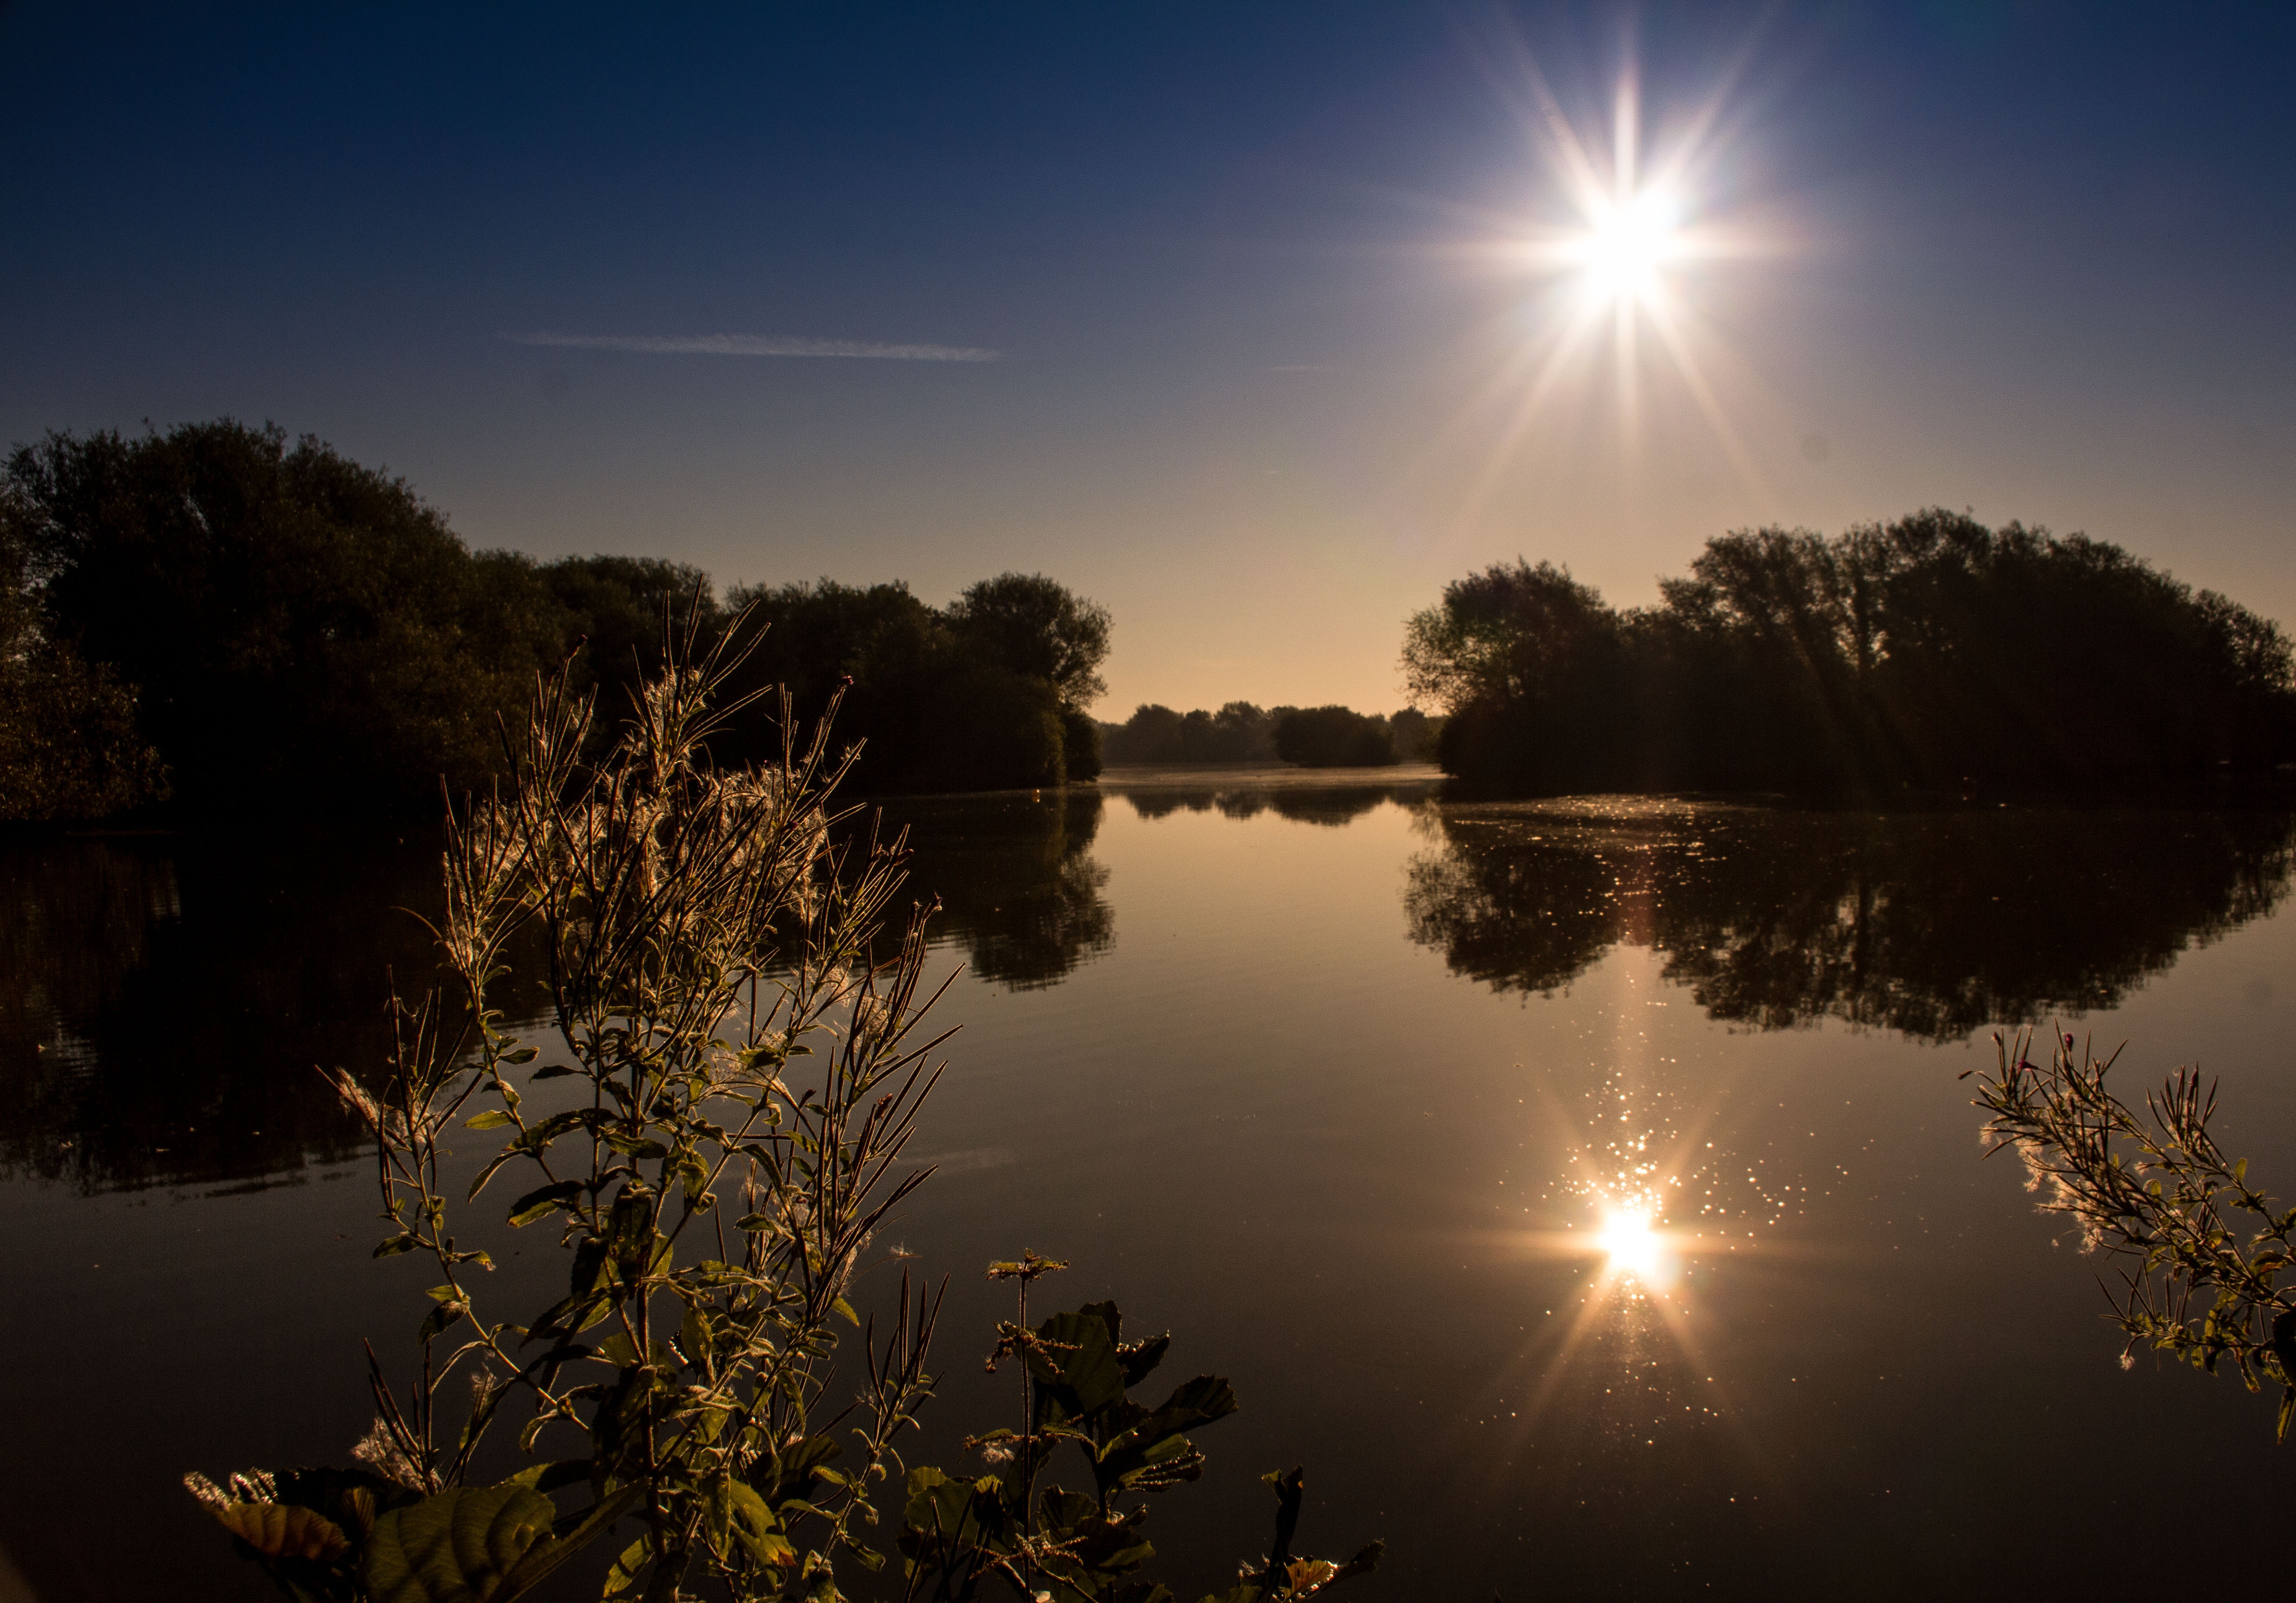
tree, nature, light, sun, sunrise, sunset, mist, night, sunlight, morning, lake, dawn, atmosphere, dusk, evening, reflection, calm, moonlight, beautiful, scene, sunflare, astronomical object, atmospheric phenomenon